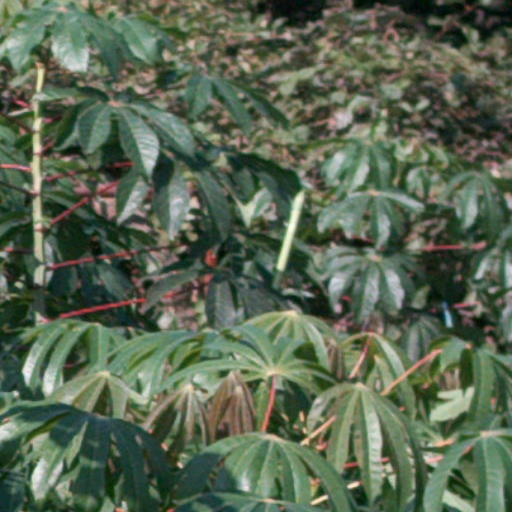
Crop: cassava